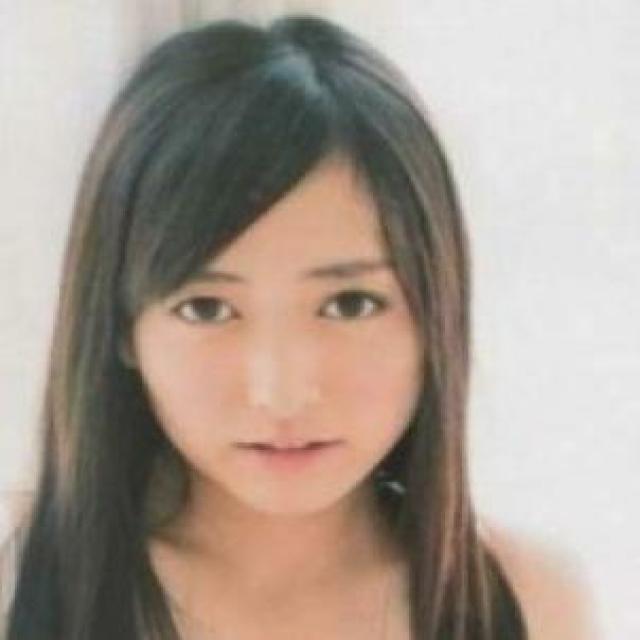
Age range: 21-44